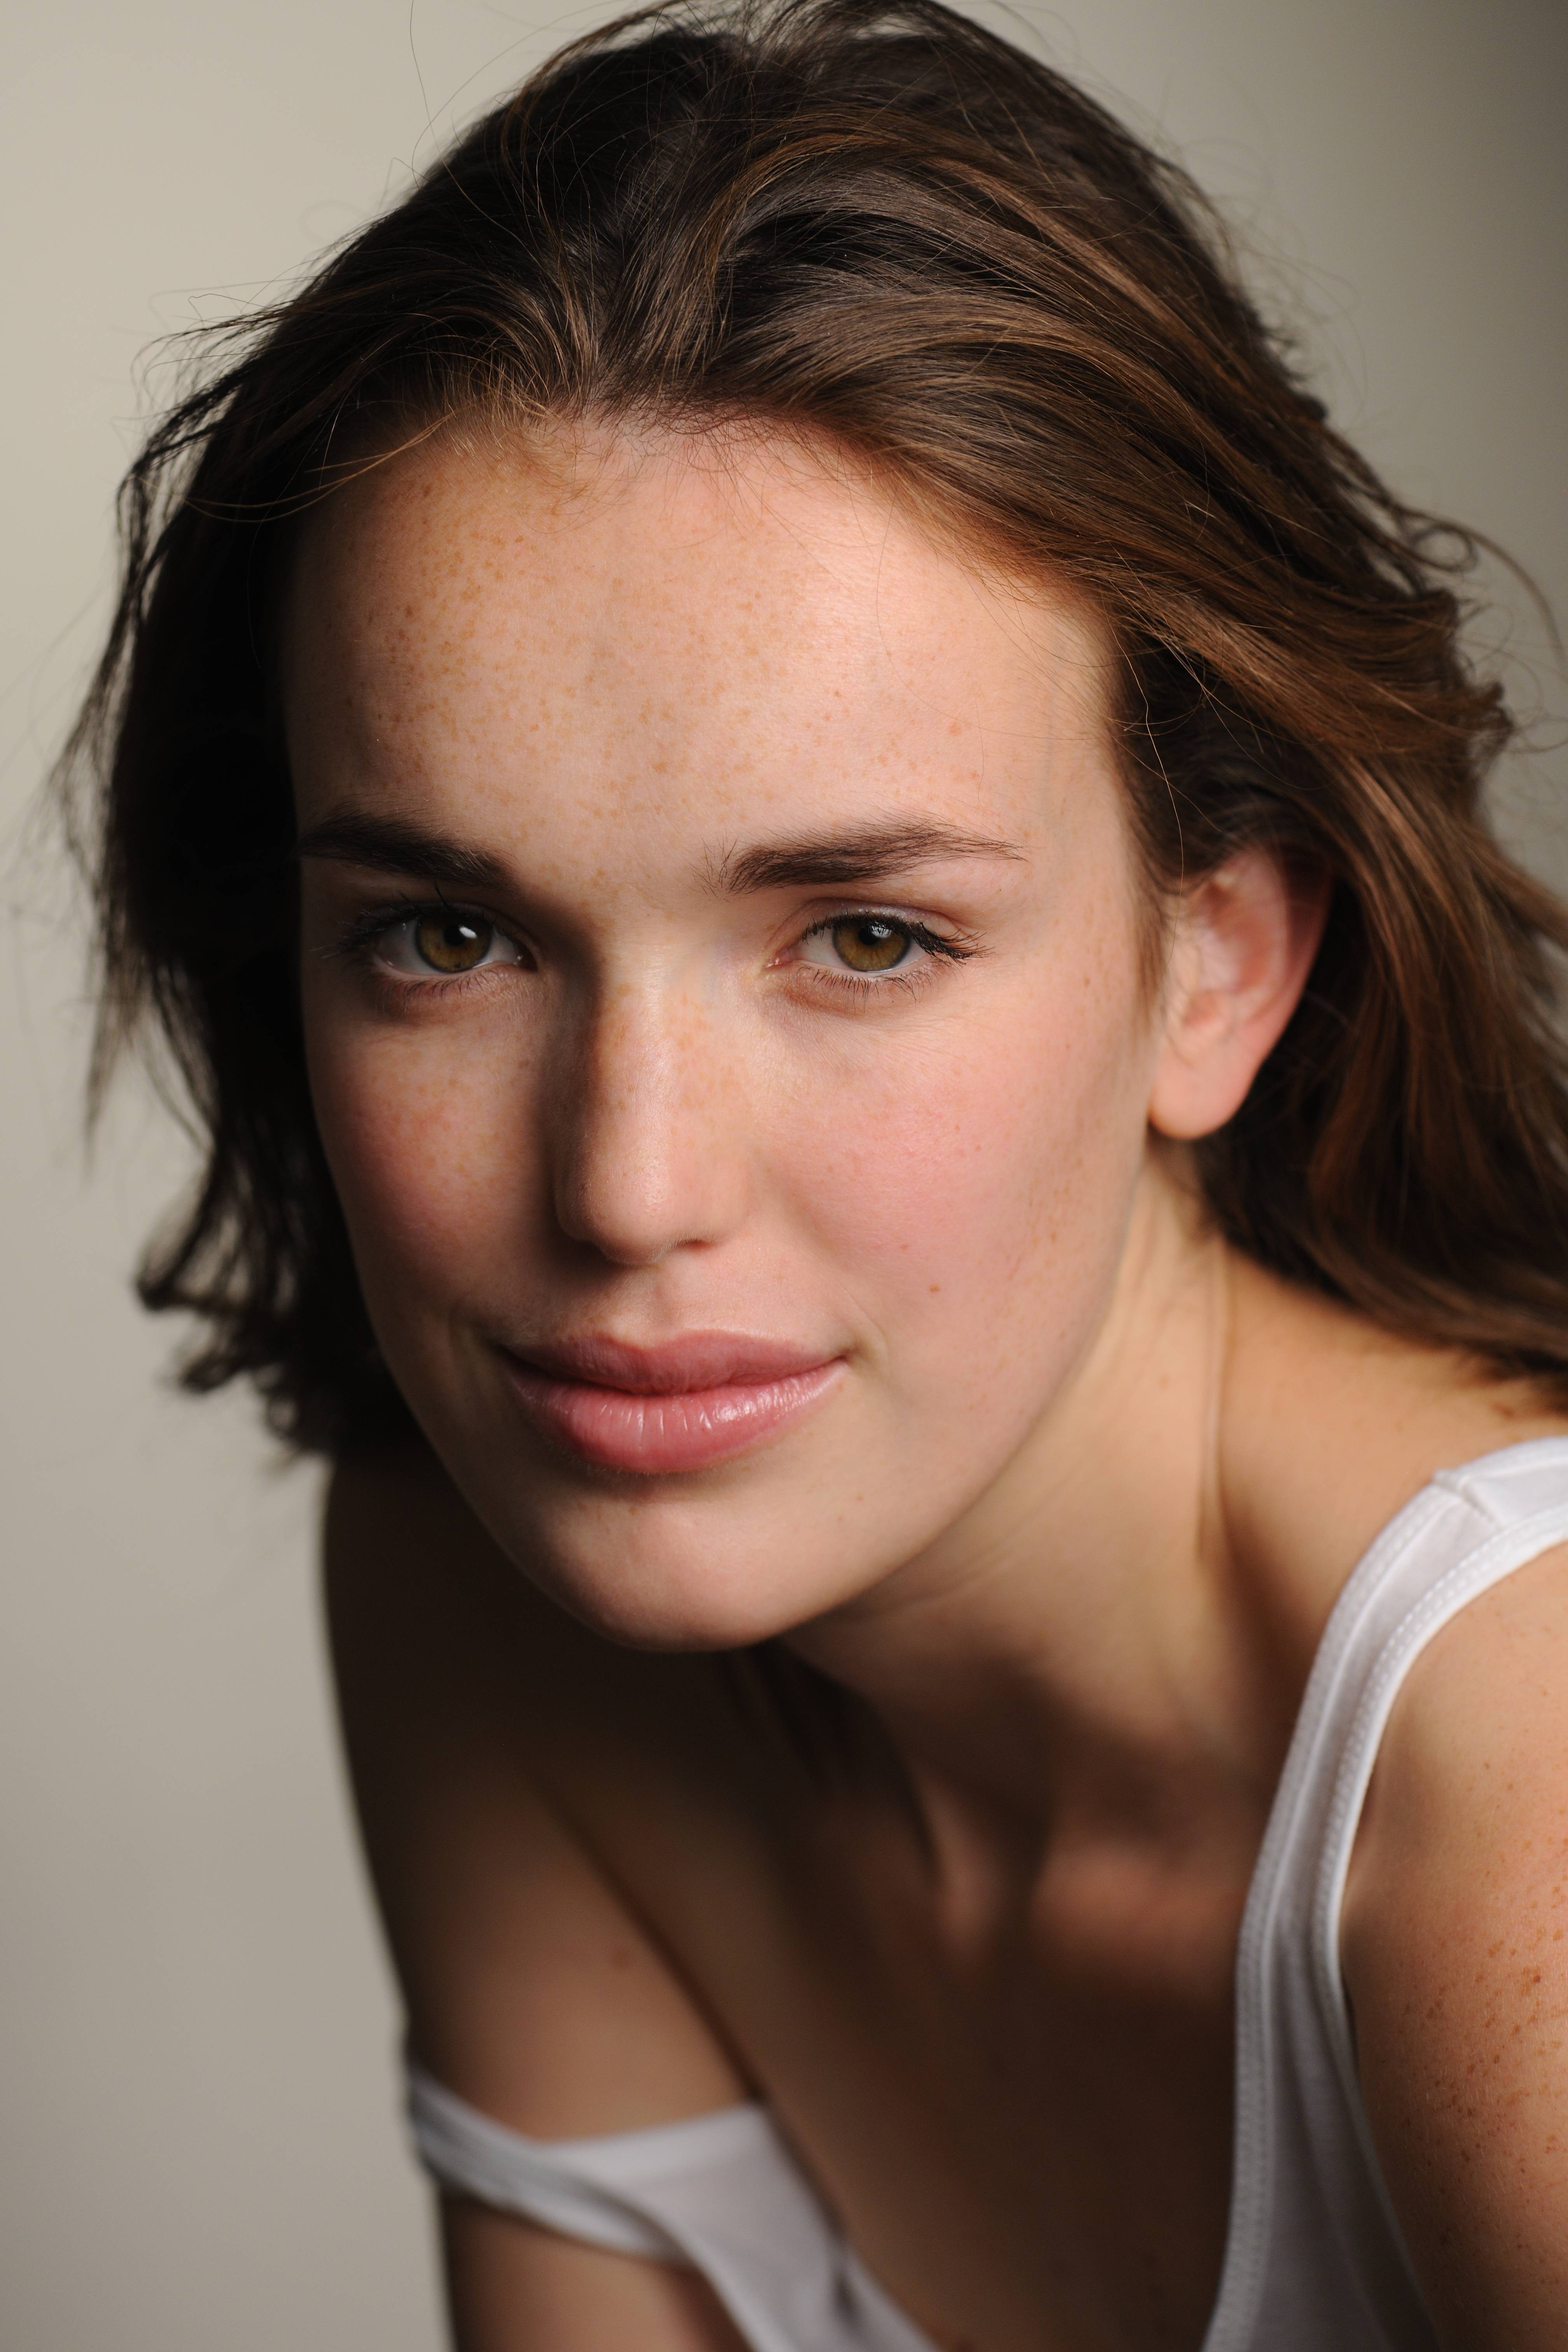
Label: Colored